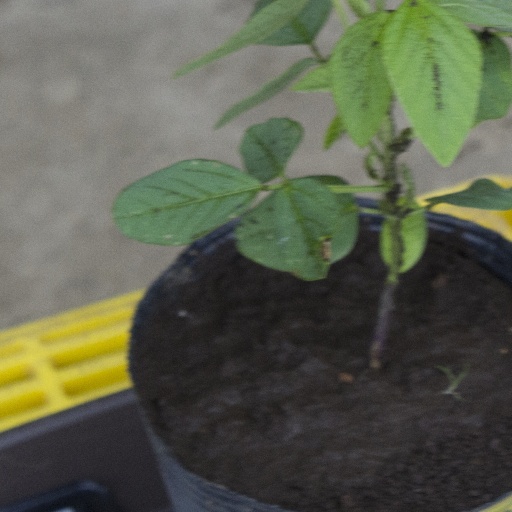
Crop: soybean